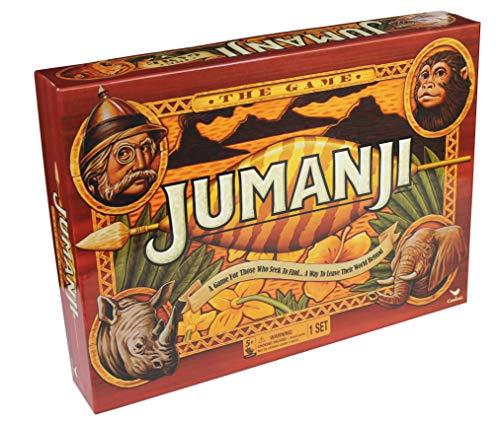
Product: Cardinal Games Jumanji The Game Action Game
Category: Toys & Games | Games & Accessories
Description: Play the game that pursues you.
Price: $18.35
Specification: ProductDimensions:2x10.8x14.5inches|ItemWeight:2pounds|ShippingWeight:2.09pounds(Viewshippingratesandpolicies)|DomesticShipping:ItemcanbeshippedwithinU.S.|InternationalShipping:ThisitemcanbeshippedtoselectcountriesoutsideoftheU.S.LearnMore|ASIN:B072KD87TW|Itemmodelnumber:6040889|Manufacturerrecommendedage:8yearsandup